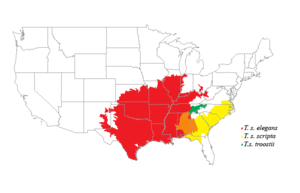
Cette liste commentée recense les reptiles en Belgique.